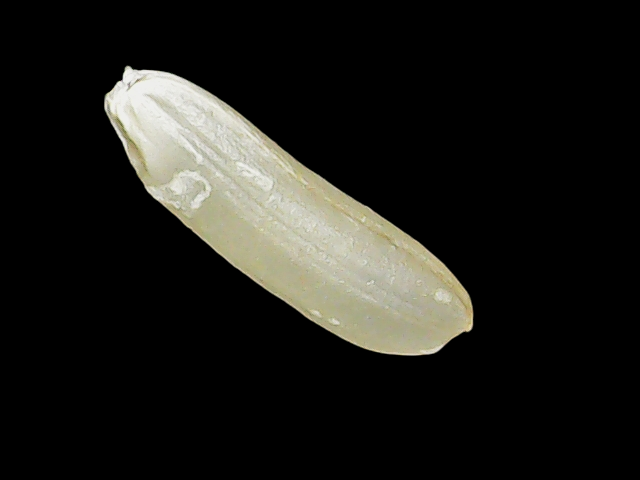
Rice variety: Binadhan14